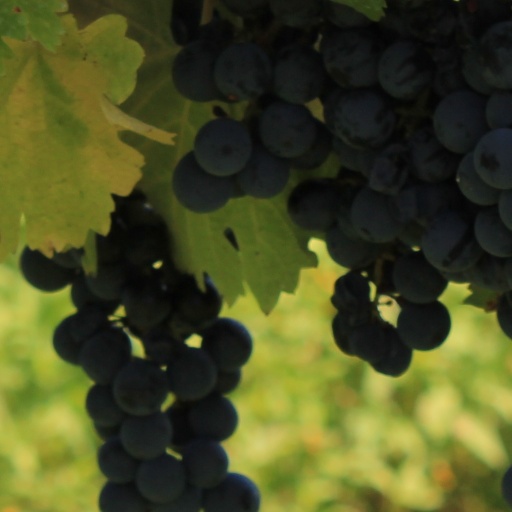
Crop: grape